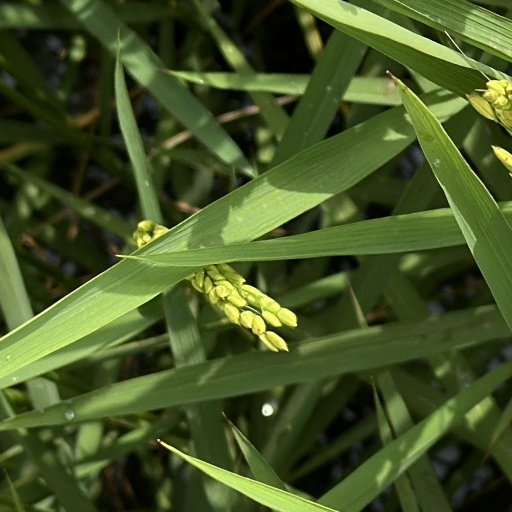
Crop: rice